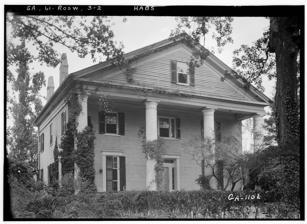
Building: Mimosa Hall (Roswell, Georgia)
Country: United States of America
Year built: 1841
Historic house in Georgia, United States United States historic place Mimosa Hall U.S. Historic district Contributing property HABS photo from 1936 Location in Georgia Show map of Georgia Location in United States Show map of the United States Location 127 Bulloch Ave, Roswell, Georgia Coordinates 34°00′58″N 84°21′57″W / 34.0160°N 84.3658°W / 34.0160; -84.3658 Area 9 acres (3.6 ha) Built 1841 Architectural style Greek Revival Part of Roswell Historic District ( ID74000682 ) Designated CP May 27, 1971 Mimosa Hall is a Greek Revival mansion in Roswell, Georgia , built in 1841. It is one of several historically significant buildings in the city and is a contributing property of the Roswell Historic District on the National Register of Historic Places . History The antebellum mansion sits on a nine-acre (3.6 ha) estate originally built in 1841 for John Dunwoody, one of the shareholders in the Roswell Manufacturing Company . Andrew J. Hansell purchased the home in 1869 from George H. Camp and named the home after the mimosa trees on the property. Mrs. Barrington King purchased the house in 1898. Architect Neel Reid purchased the home in 1916, reconstituted the courtyard and gardens, designed the fieldstone driveway, converted the twin parlors into a large drawing room, and added modern plumbing, electricity and a furnace. Reid bought the front door from an old house on lower Fifth Avenue in New York City that was home to the first Bishop of New York and installed at Mimosa Hall. After Reid's death in 1926, his family retained ownership until 1937. The house was purchased by Granger Hansell, great-grandson of Andrew J. Hansell, in 1947. In July 2016, the nine-acre (3.6 ha) estate was listed for sale with an asking price of $7,900,000 (~$9.84 million in 2023) and included a swimming pool, a 19th-century grist mill refashioned into a barn, and twenty-one acres (8.5 ha) of adjoining woods. The home and surrounding nine acres (3.6 ha) was listed at $3.85 million. The City of Roswell purchased the nine-acre (3.6 ha) Mimosa Hall property in 2017 for $2,950,000 from then-owner Sally Hansell utilizing financing from a 10-year Georgia Municipal Association installment loan. After purchasing the estate, the City spent  $300,000 for structural analysis, tree assessments, fireplace repairs and a solar roof. The City opened the house in 2021 as a special events facility available for public rental. An 1841 fire damaged the original wooden walls and brick was used to rebuild them in 1846. The home contains four bedrooms and four bathrooms and is 6,308 square feet in size The interior contains three rare panels painted in 1881. One of the panels depicts the Three Graces - Cupid, Psyche and Venus . The estate grounds contain many different species of trees including Osage orange, deciduous oriental magnolia and yellowwood., with 14 of the original 15 gardens still intact with features including a cutting garden, a rose garden, a weeping tree garden, a sunken garden, and a reflecting pool and garden. See also List of National Historic Landmarks in Georgia National Register of Historic Places listings in Fulton County, Georgia References